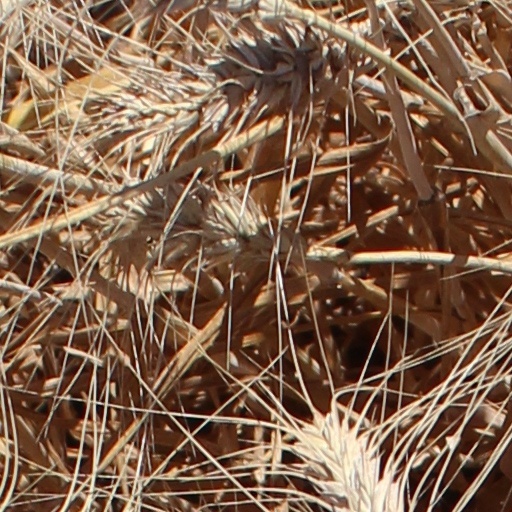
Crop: wheat